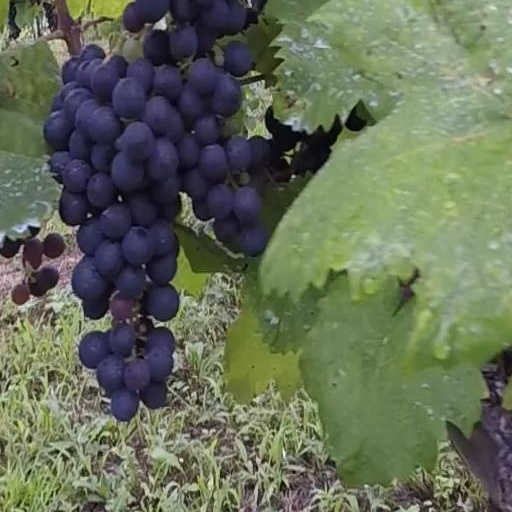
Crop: grape